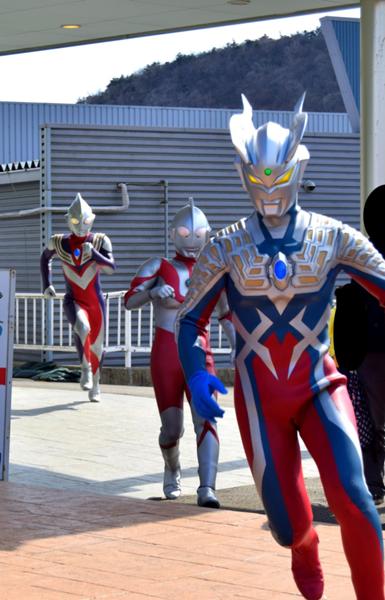
回答: ウルトラマンDASH